Fort Hamilton Parkway

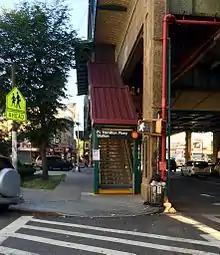
Entrance to Fort Hamilton Parkway station, served by the

Fort Hamilton Parkway is a parkway in Brooklyn, New York. It runs for 4.1 miles from the neighborhood of Windsor Terrace to Bay Ridge, its southern end at the entrance to its namesake military base at Fort Hamilton.